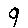
Label: 9